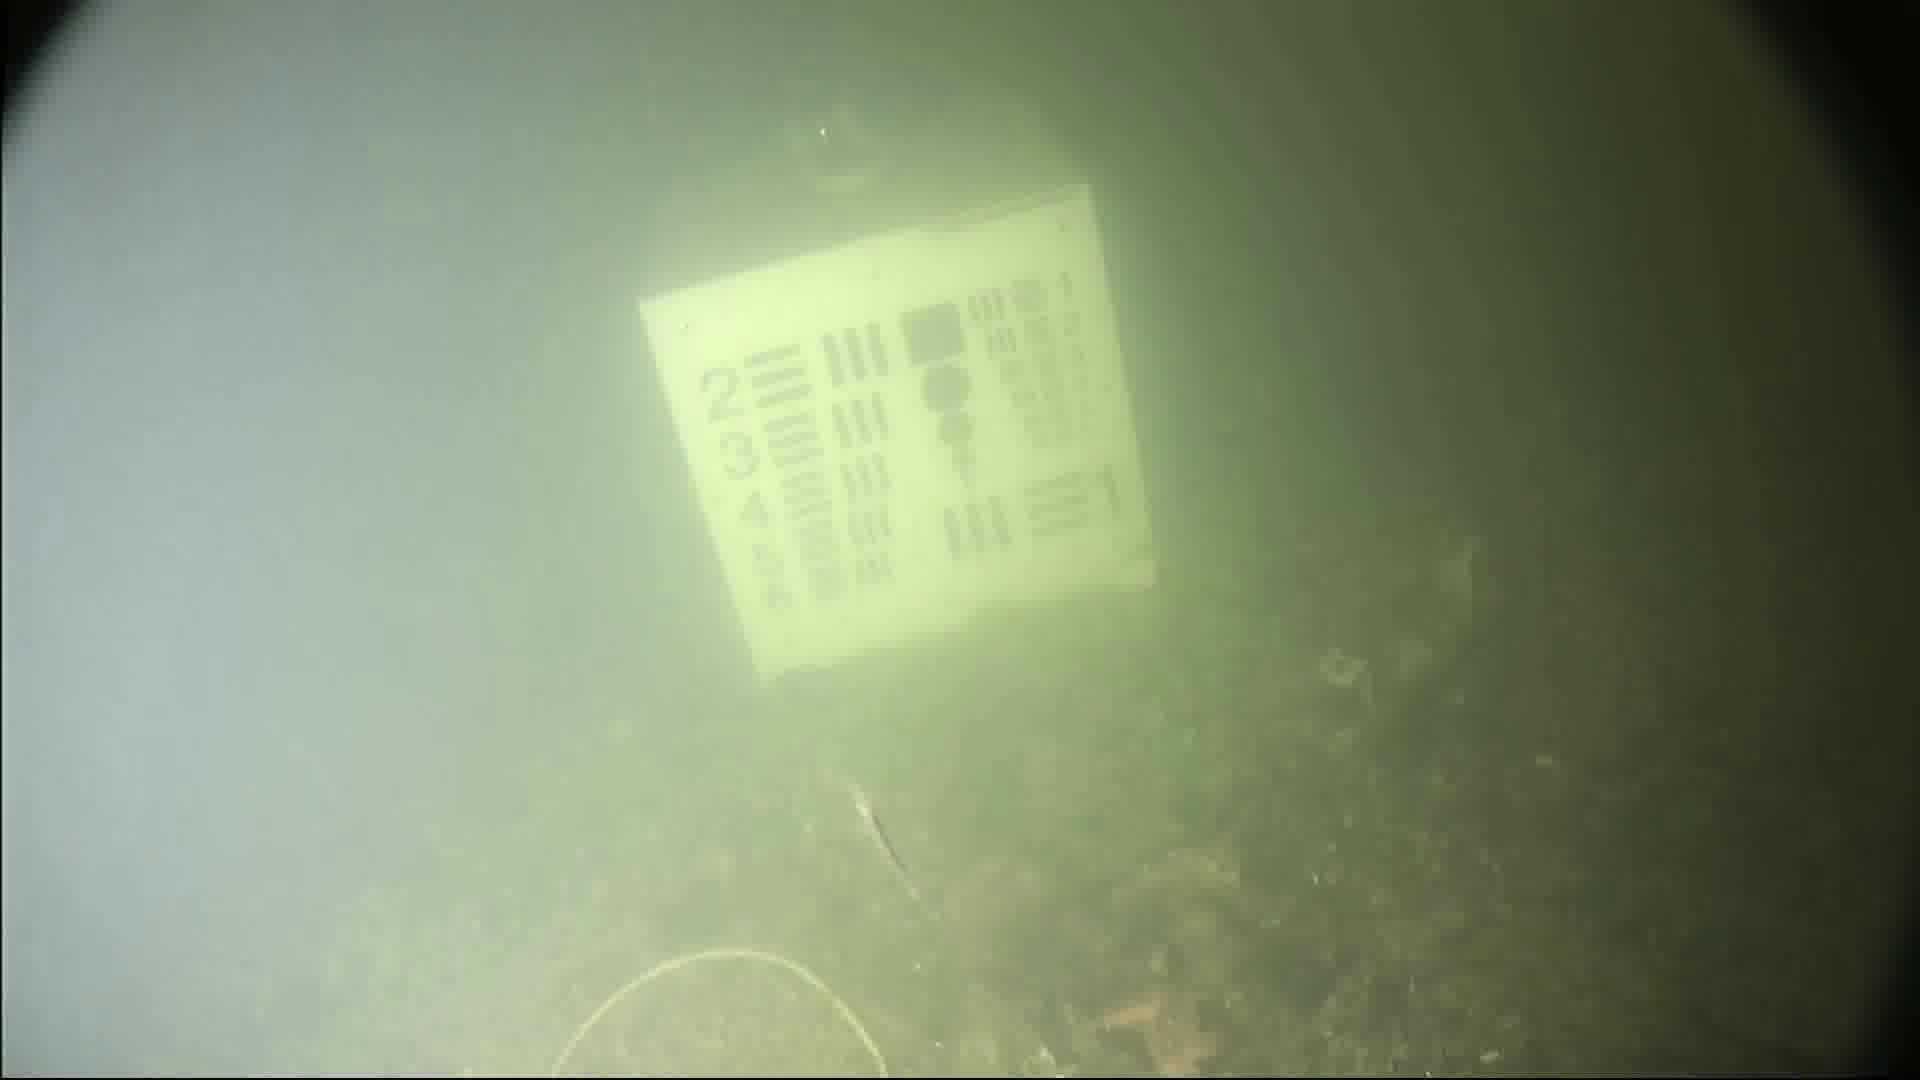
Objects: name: small_fish
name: starfish